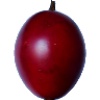
Label: Tamarillo 1